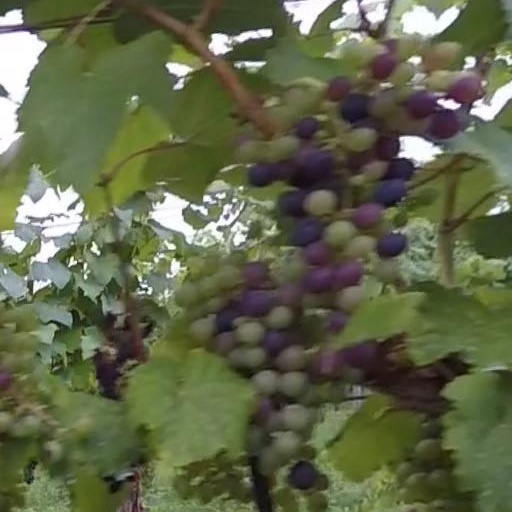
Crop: grape